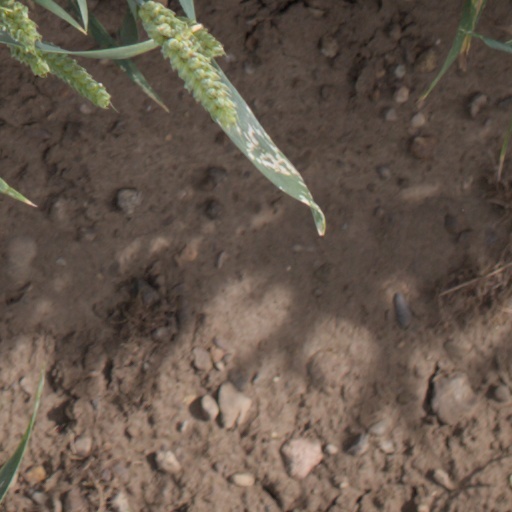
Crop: wheat